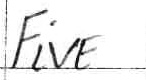
Label: five